Chisworth

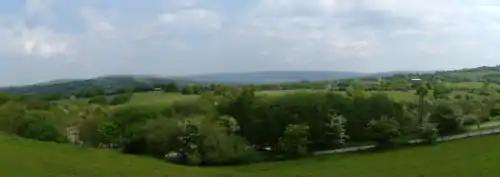
Panorama from the A626, over Kinderlee Mill and the Etherow valley

Robin Hood's Picking Rods are a pair of cross shafts described by Historic England as "a wayside and a boundary cross" beside a bridleway at the southern extremity of the parish, thought to be Anglo-Saxon in date. Nearby is a cup-and-ring-marked rock, likely to date from the Bronze Age.